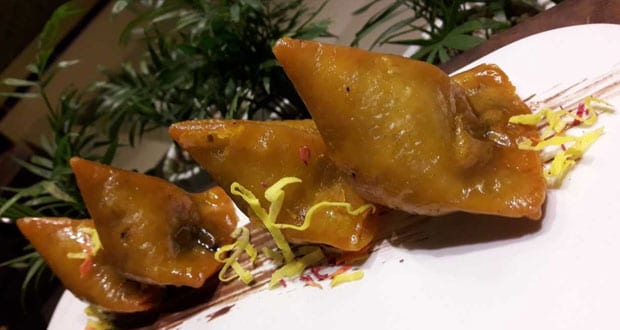
Dish: samosa